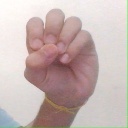
अक्षर: उ